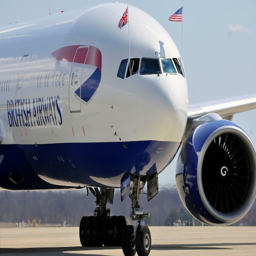
an aircraft carrying taxis down the runway .